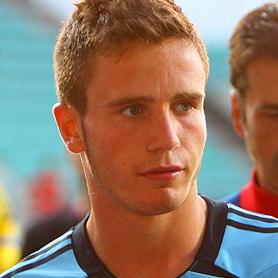
Age: 17